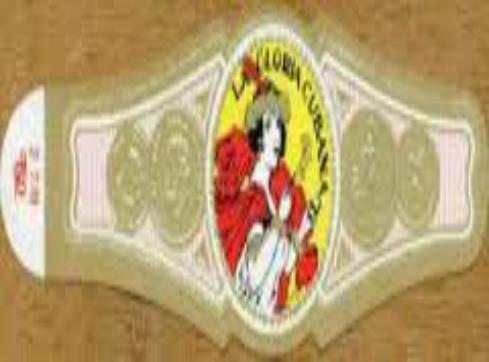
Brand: La Gloria Cubana
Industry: Necessities